Line dance

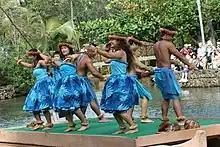
Line dancing at the Polynesian Cultural Center in Hawaii

Each dance is said to consist of a number of "walls". A wall is the direction in which the dancers face at any given time: the front (the direction faced at the beginning of the dance), the back, or one of the sides. Dancers may change direction many times during a sequence, and may even, at any given point, face in a direction halfway between two walls. At the end of the sequence, they will face the original wall or any of the other three. Whichever wall that is, the next iteration of the sequence uses that wall as the new frame of reference.